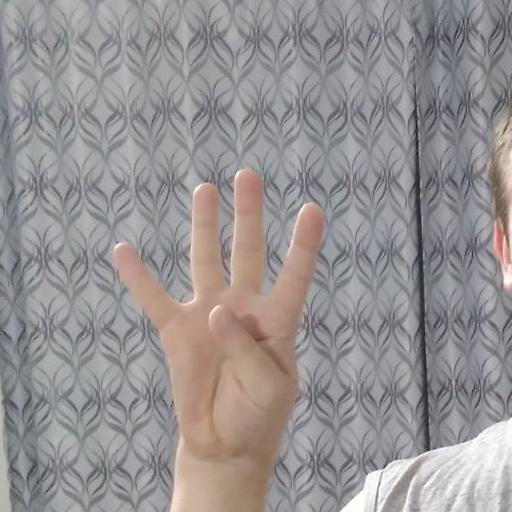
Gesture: four